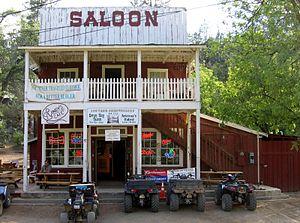
Bradshaw City est un ancien camp minier qui est maintenant une ville fantôme situé dans le comté de Yavapai dans l'État de l'Arizona aux États-Unis. Il fut établie dans les années 1860. La ville fut abandonnée vers le milieu ou la fin des années 1880.
Crown King aussi épelé Crownking est une communauté non-incorporée située dans le comté de Yavapai dans l'État de l'Arizona aux États-Unis. La population y était de 133 habitants lors du recensement de 2000. Le toponyme de la communauté a été repris de celui de la mine Crowned King, mais le nom fut raccourci en Crown King en 1888. La mine est fermée depuis les années 1950. Depuis, la seule source d'économie de Crown King est le tourisme.